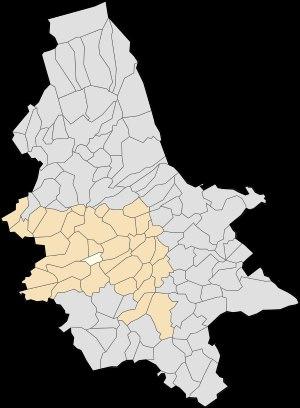
Affringues est une commune française située dans le département du Pas-de-Calais en région Hauts-de-France.